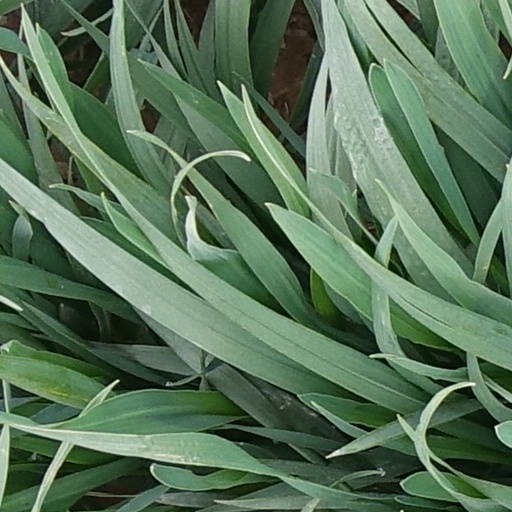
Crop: wheat